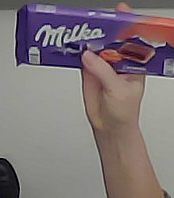
Product: milka_chocolate